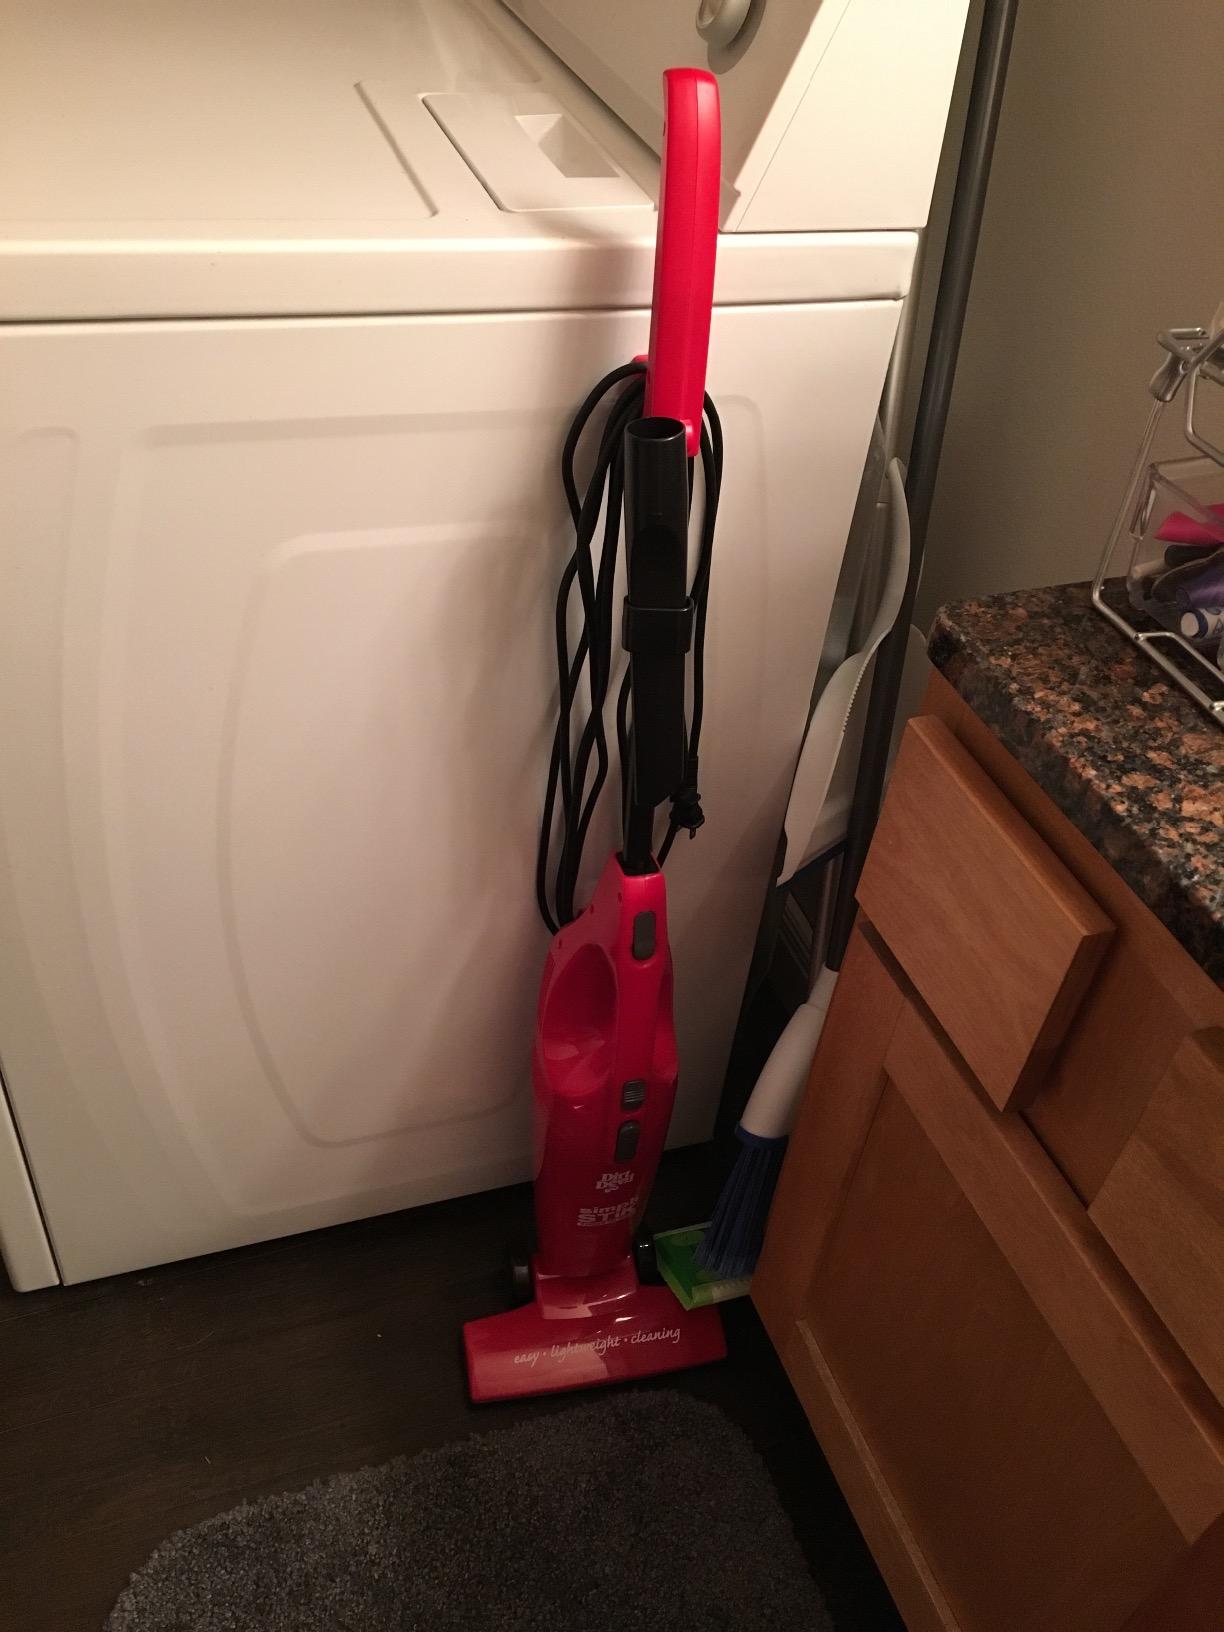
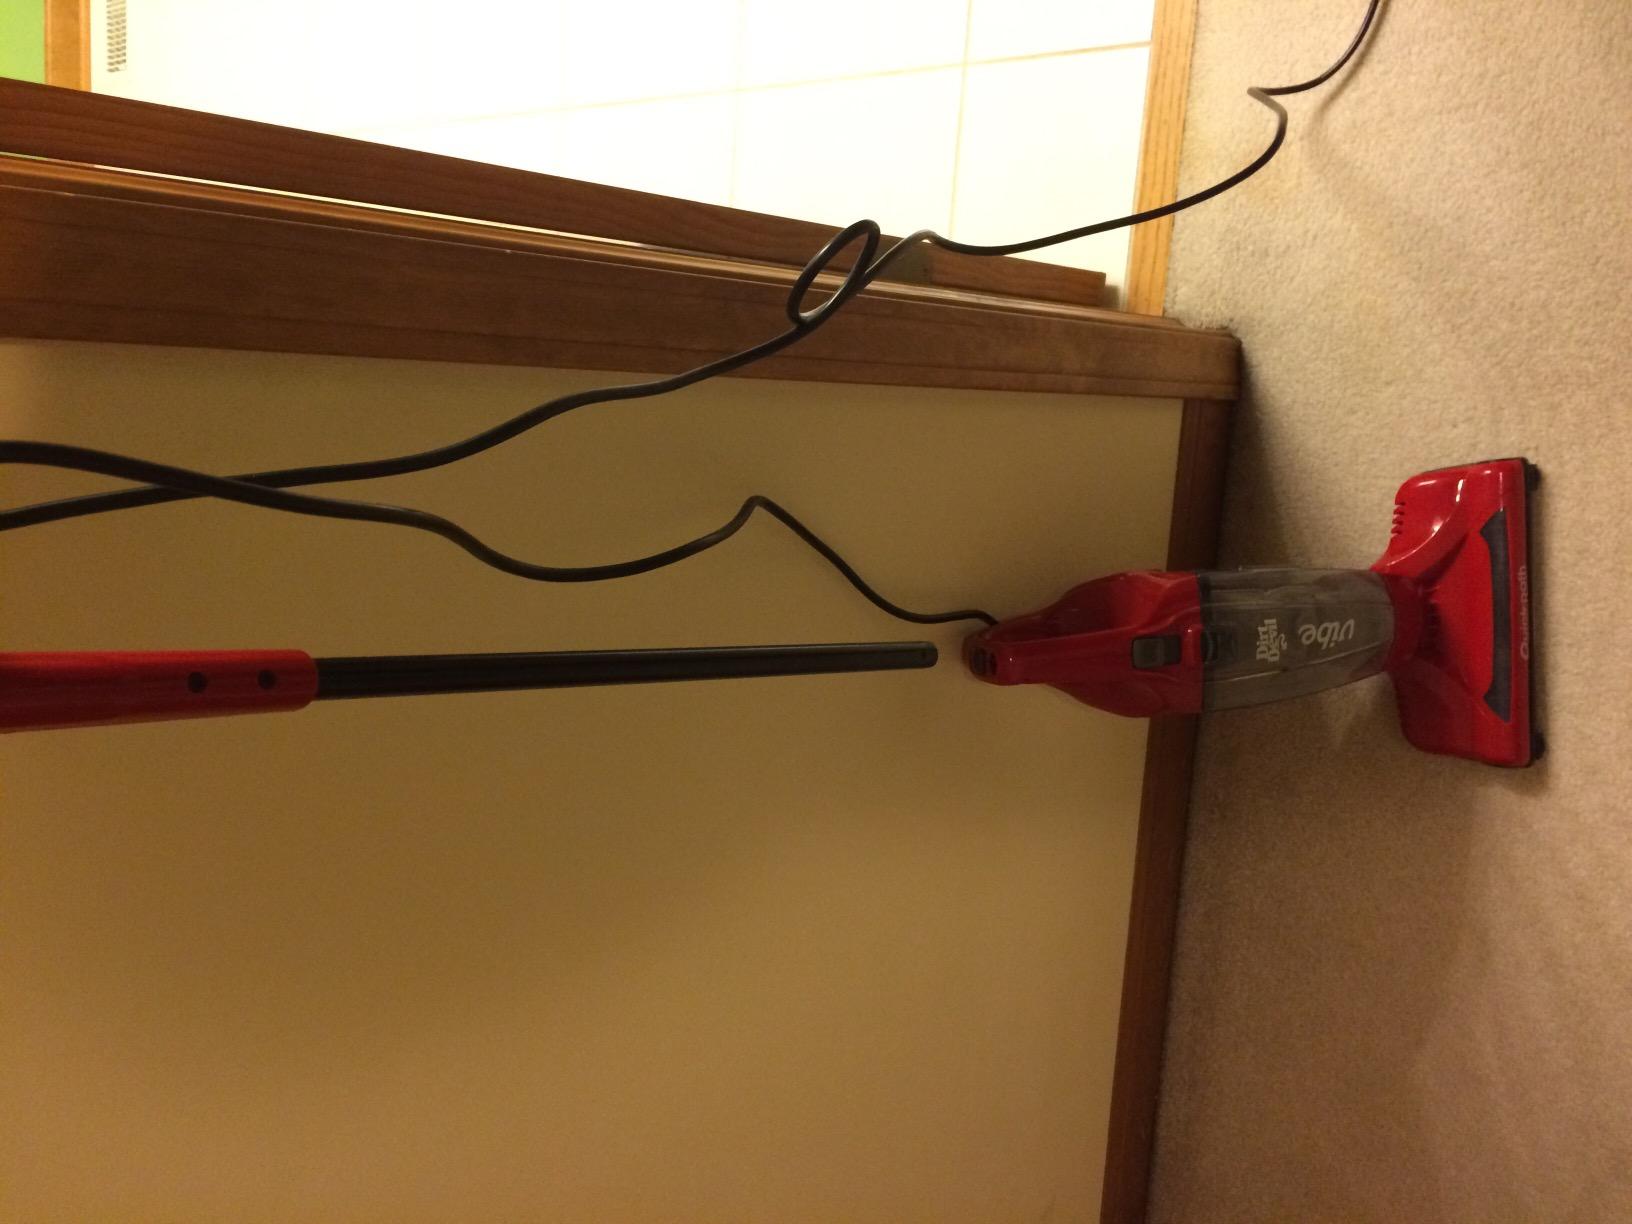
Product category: items_vacuum
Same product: no